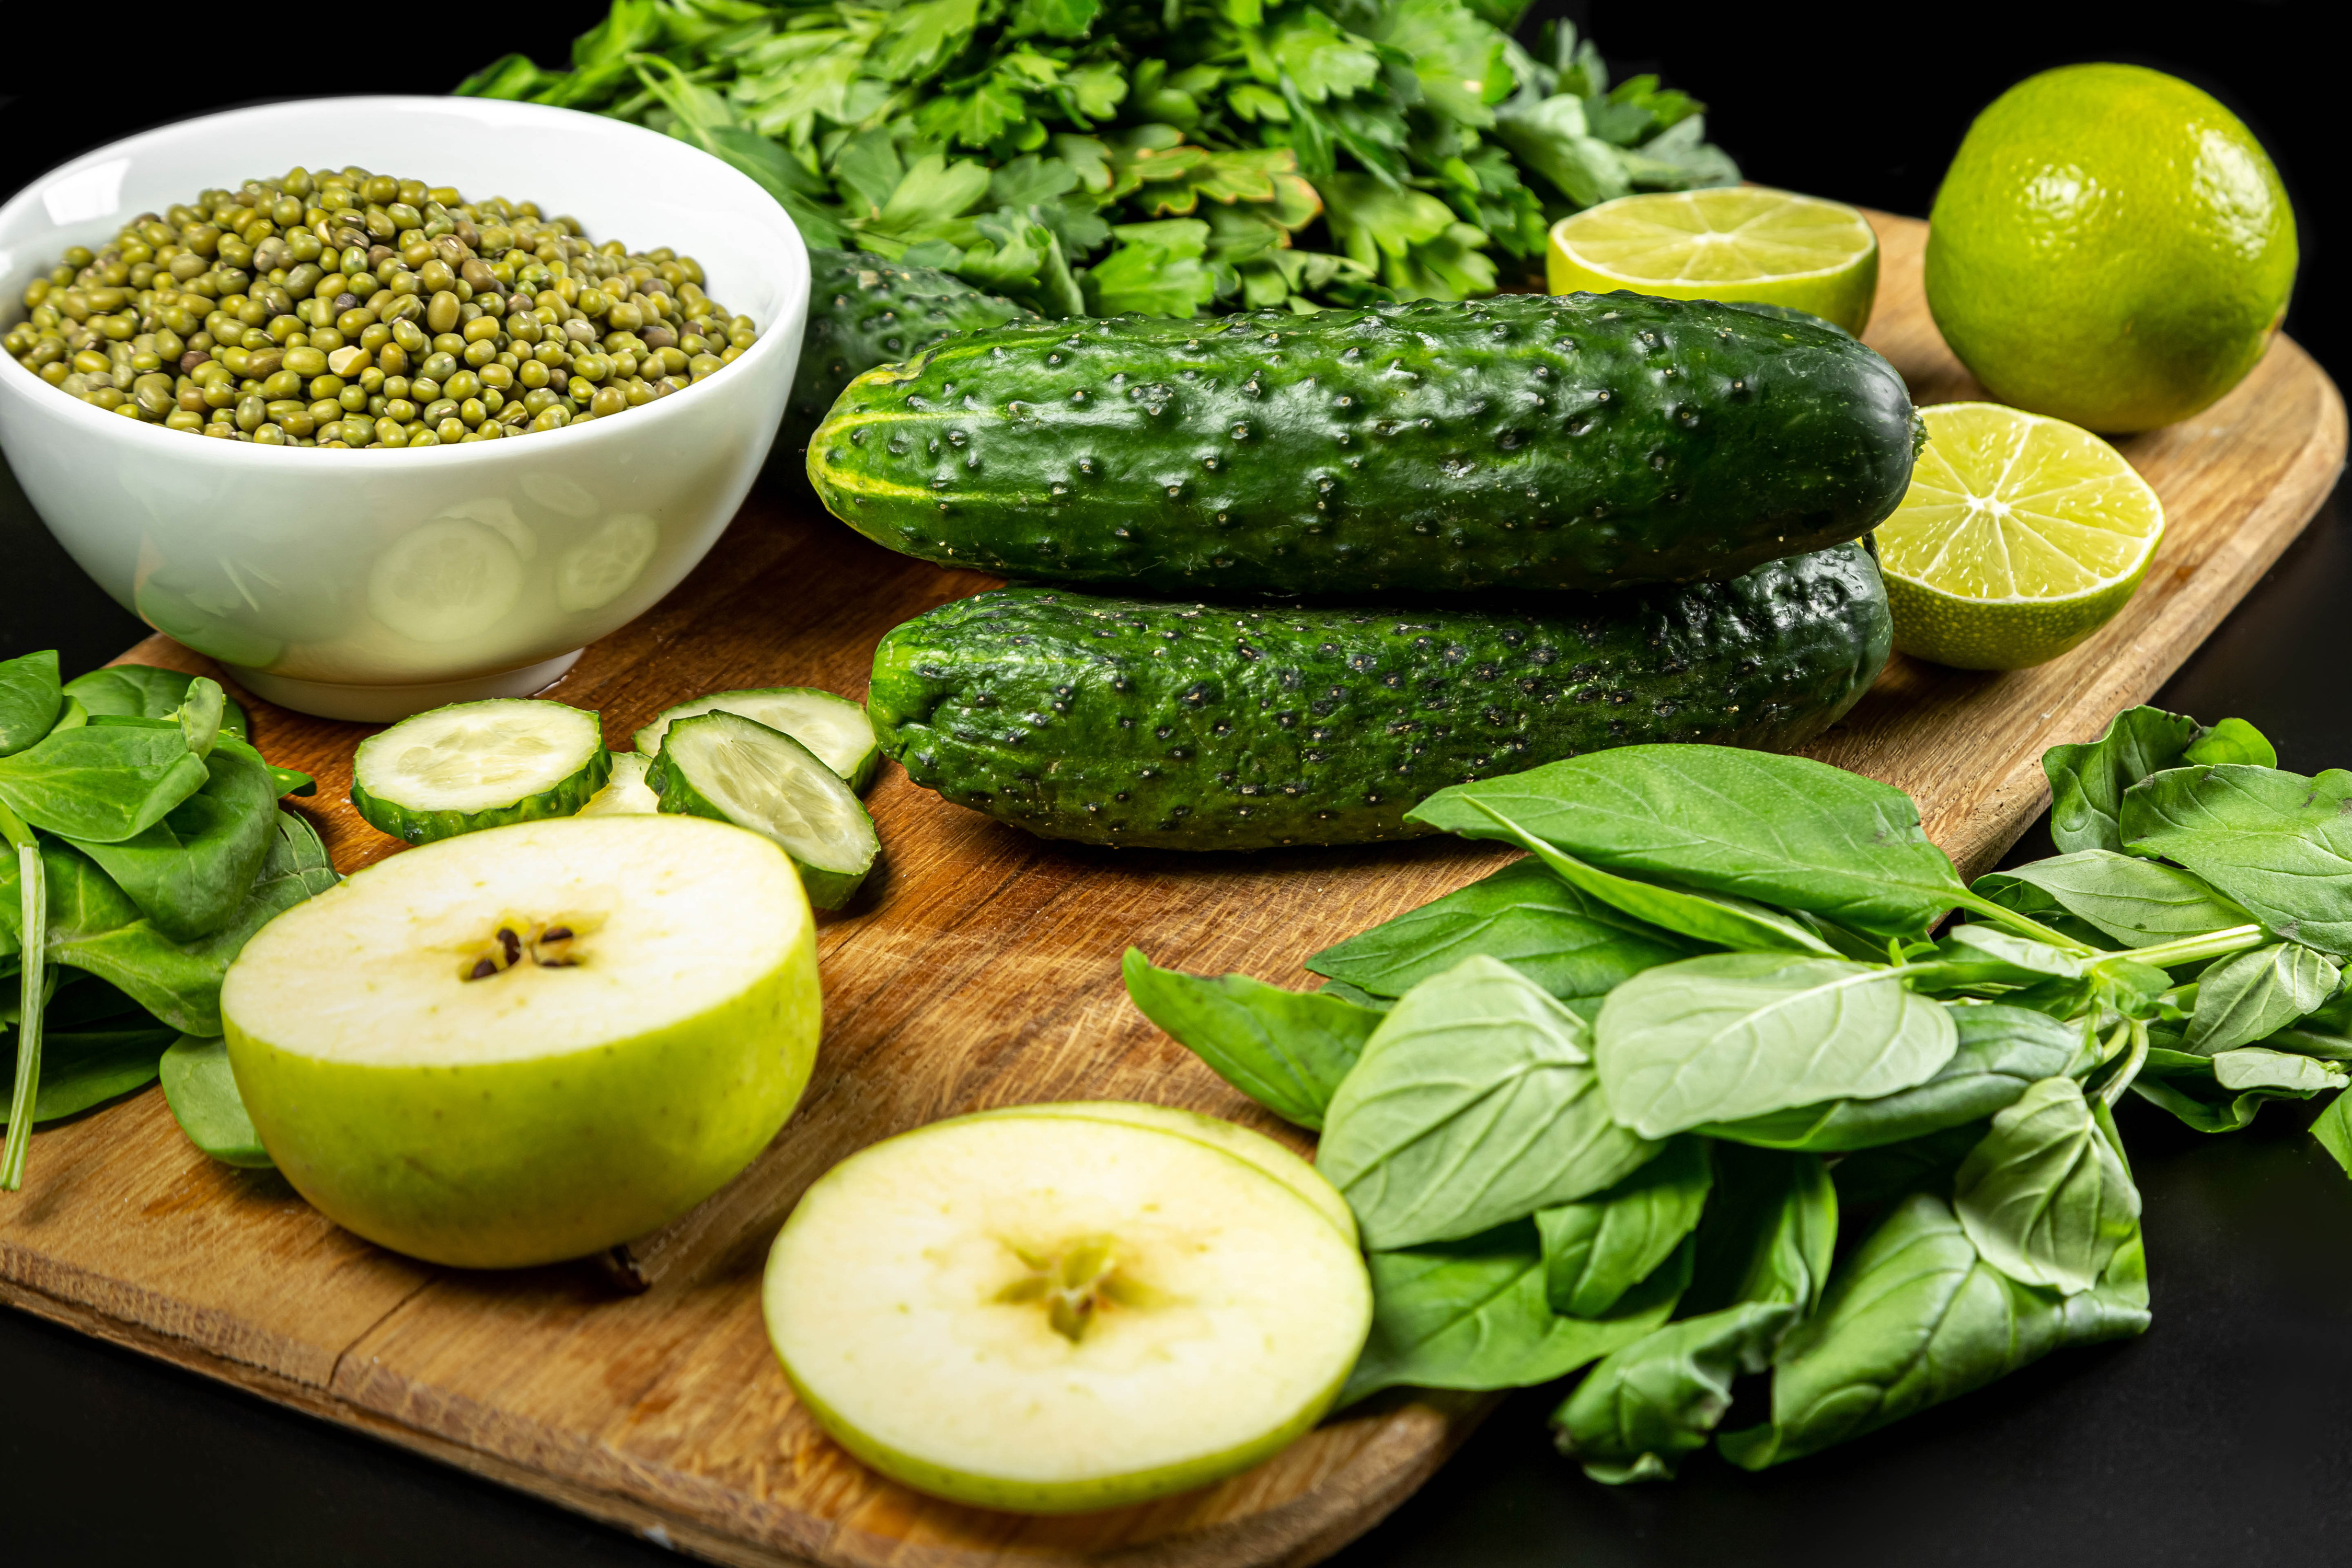
concept, herbs, apple, background, basil, board, cucumber, dark, diet, eat, food, fresh, green, group, healthy, ingredient, leaves, lime, natural, nature, nutrition, organic, parsley, peas, plant, raw, rustic, salad, set, spices, summer, vegan, vegetable, vegetarian, view, natural foods, fines herbes, staple food, fruit, cuisine, recipe, dish, leaf vegetable, produce, superfood, summer squash, whole food, squash, Food group, cucurbita, vegan nutrition, local food, sweet lemon, persian lime, sharing, pepino, garnish, malus, meyer lemon, gourd, key lime, comfort food, herb, tableware, cruciferous vegetables, citrus, lemon, Laurel family, and melon family, plum tomato, cucumis, tomato, flowering plant, nightshade family